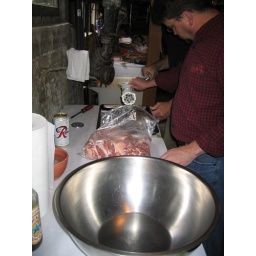
Grinding in action. Bag o' pork shoulder. Big bowl in foreground where ground pork will eventually wind up.